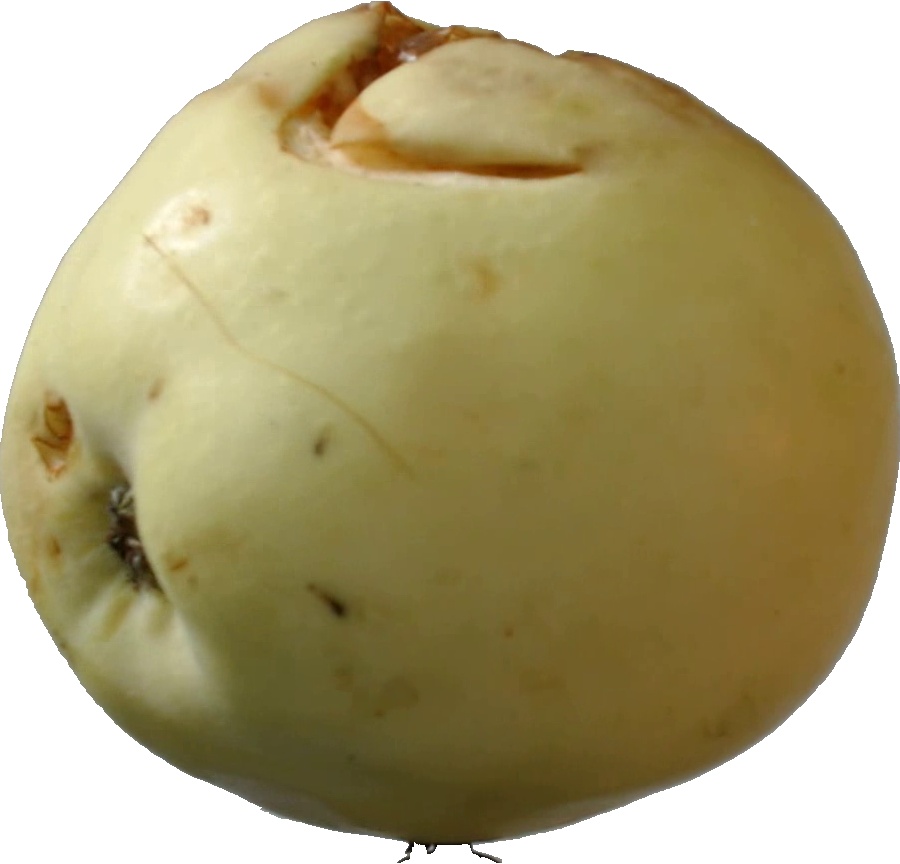
Label: apple_hit_1